Edward Adamson

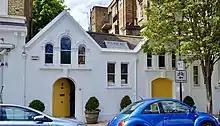
The Studios, Hollywood Road.

Adamson was more widely involved across the hospital, from having the courage of having endless corridor walls painted primrose yellow to designing costumes for the annual pantomime, a key feature of asylum life in Britain at the time.